Mahamat Déby

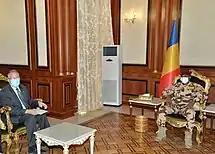
Mahamat Déby meeting David R. Gilmour in 2021 to discuss U.S. support for a transition of power to a democratically elected government

After Mahamat's father, Idriss Déby, died at the hands of FACT on 20 April 2021, the military announced that the elected government and National Assembly have been dissolved and that a Transitional Military Council led by Mahamat will lead the nation for 18 months. A new charter replaced the Constitution of Chad, making Mahamat the interim President and head of the armed forces.